Stevenson Peters House

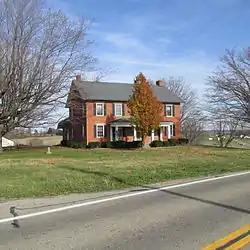
Front of the house

The Stevenson Peters House is a historic farm complex near the city of Circleville in Pickaway County, Ohio, United States. Built in the mid-19th century, the complex has been named a historic site.